Italian Armed Forces

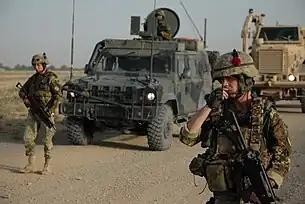
Alpini Sappers of the 32nd Alpine Engineer Regiment in Afghanistan

Italy has joined in many UN, NATO and EU operations as well as with assistance to Russia and the other CIS nations, Middle East peace process, peacekeeping, and combating the illegal drug trade, human trafficking, piracy and terrorism.